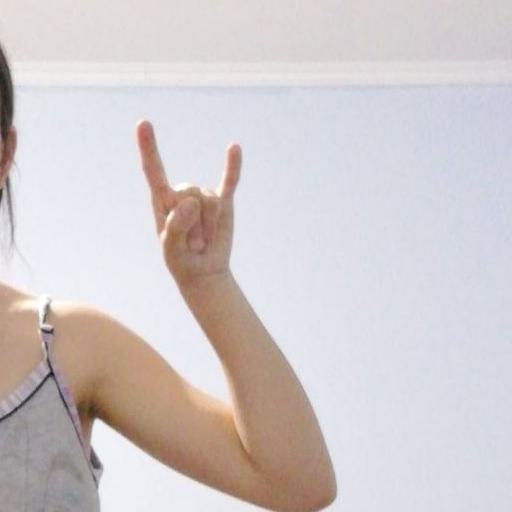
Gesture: rock